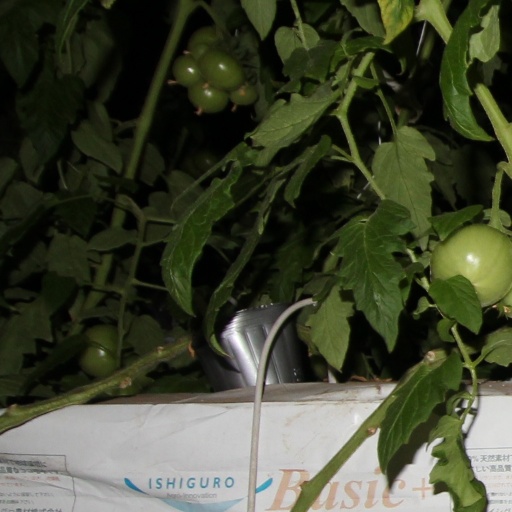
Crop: tomato